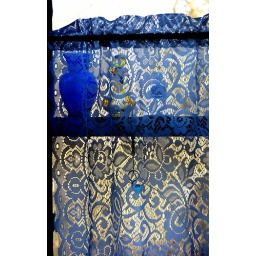
colored glass and lace in the front window at BlaineHall.